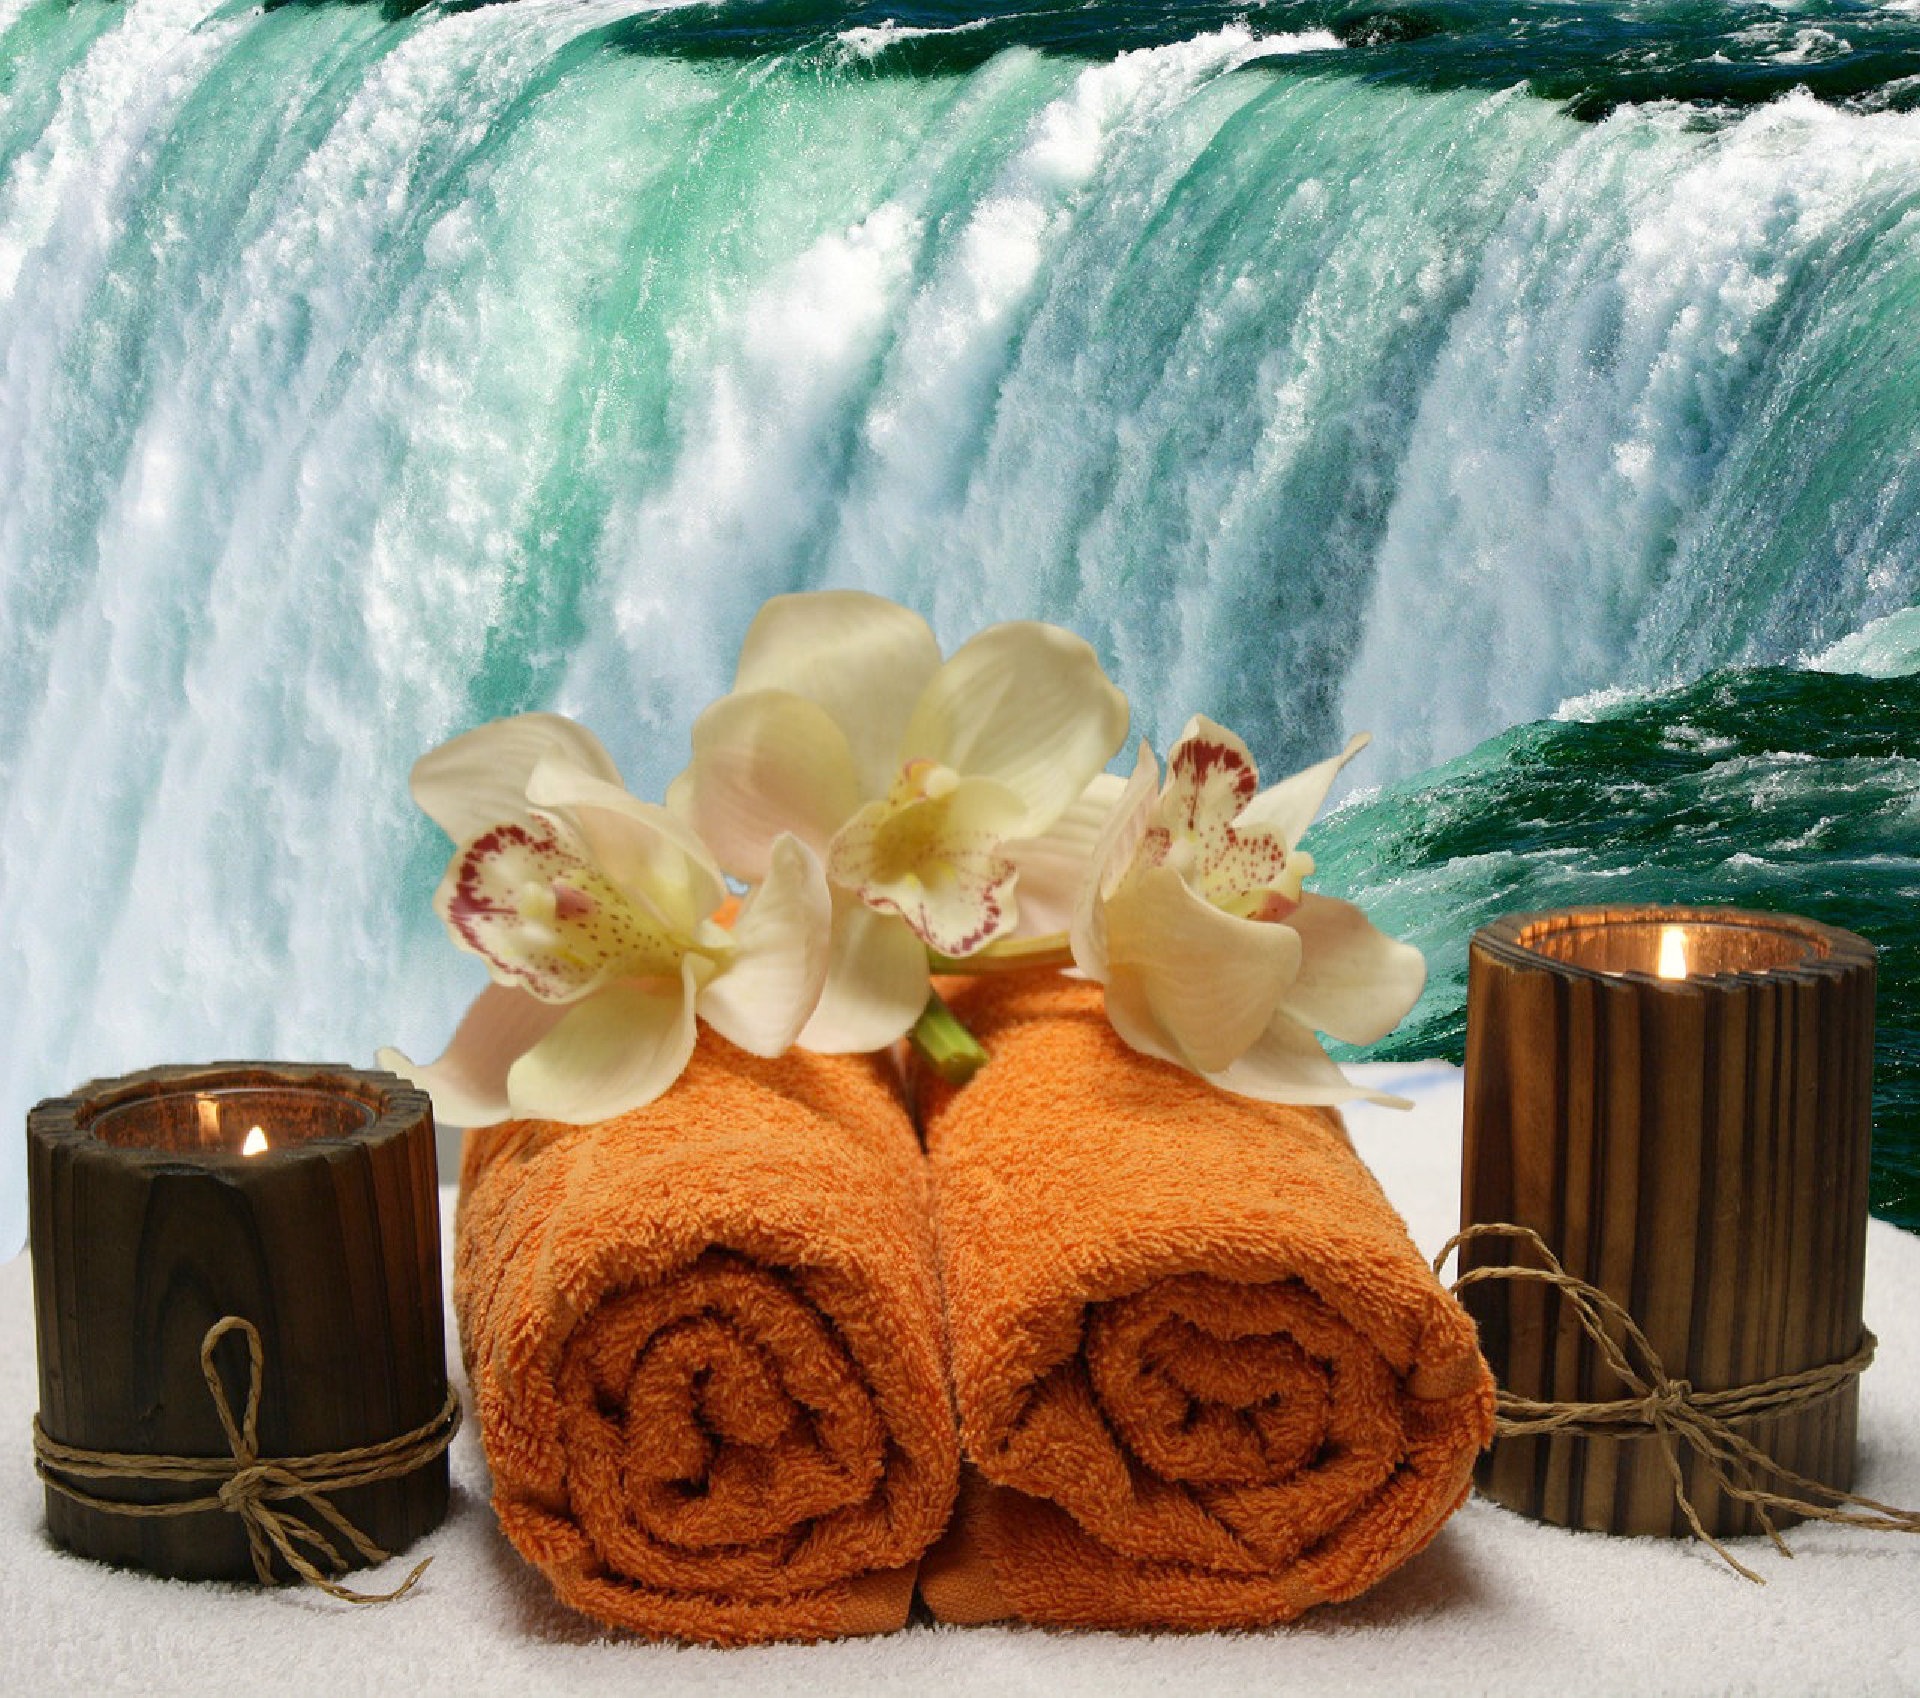
flower, relax, balance, rest, relaxing, relaxation, meditation, spa, harmony, recovery, wellness, recover